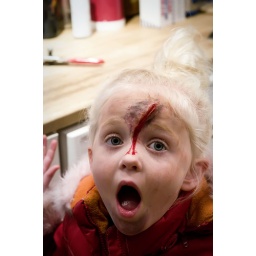
girl scratched by lion ...